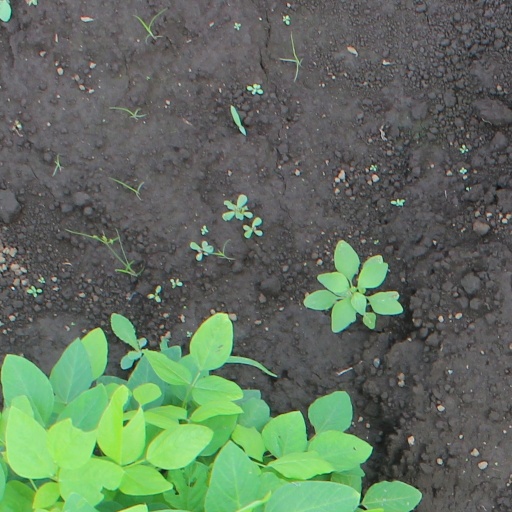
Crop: soybean